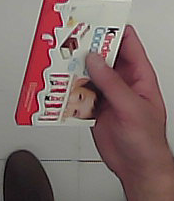
Product: kinder_chocolate